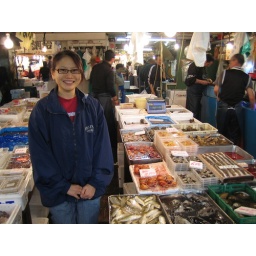
At Tsukiji fish market in Tokyo - the biggest wholesale fish and seafood market in the world!